Surface and bulk erosion

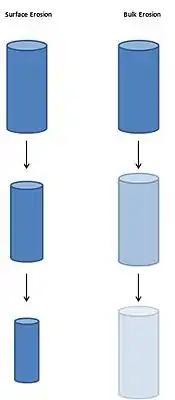
A diagram showing surface erosion (left) and bulk erosion (right). In surface erosion, the material only degrades on the surface which causes the material to “shed off” its surface over time. In bulk erosion, the material loses volume throughout equally, which is represented by the fading colors.

Surface and bulk erosion are two different forms of erosion that describe how a degrading polymer erodes. In surface erosion, the polymer degrades from the exterior surface. The inside of the material does not degrade until all the surrounding material around it has been degraded. In bulk erosion, degradation occurs throughout the whole material equally. Both the surface and the inside of the material degrade. Surface erosion and bulk erosion are not exclusive, many materials undergo a combination of surface and bulk erosion. Therefore, surface and bulk erosion can be thought of as a spectrum instead of two separate categories.